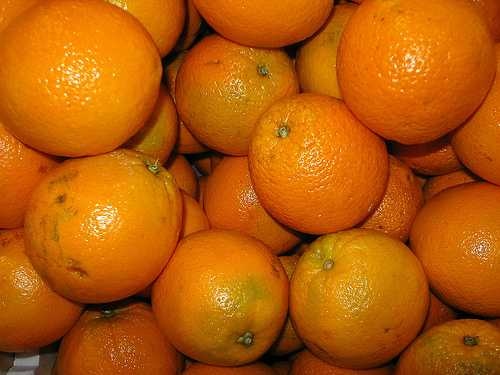
Label: Orange